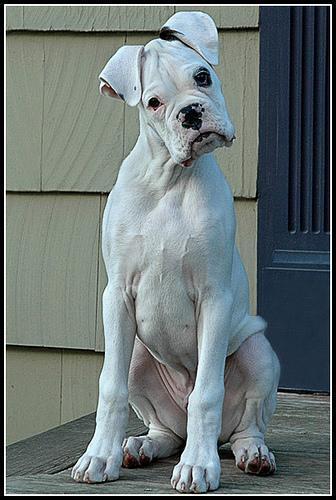
boxer